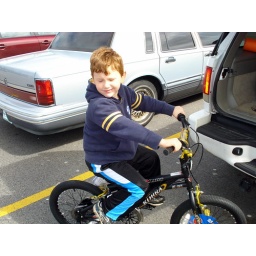
well he did it saved $128.25 working on thngs around the house for his new bike